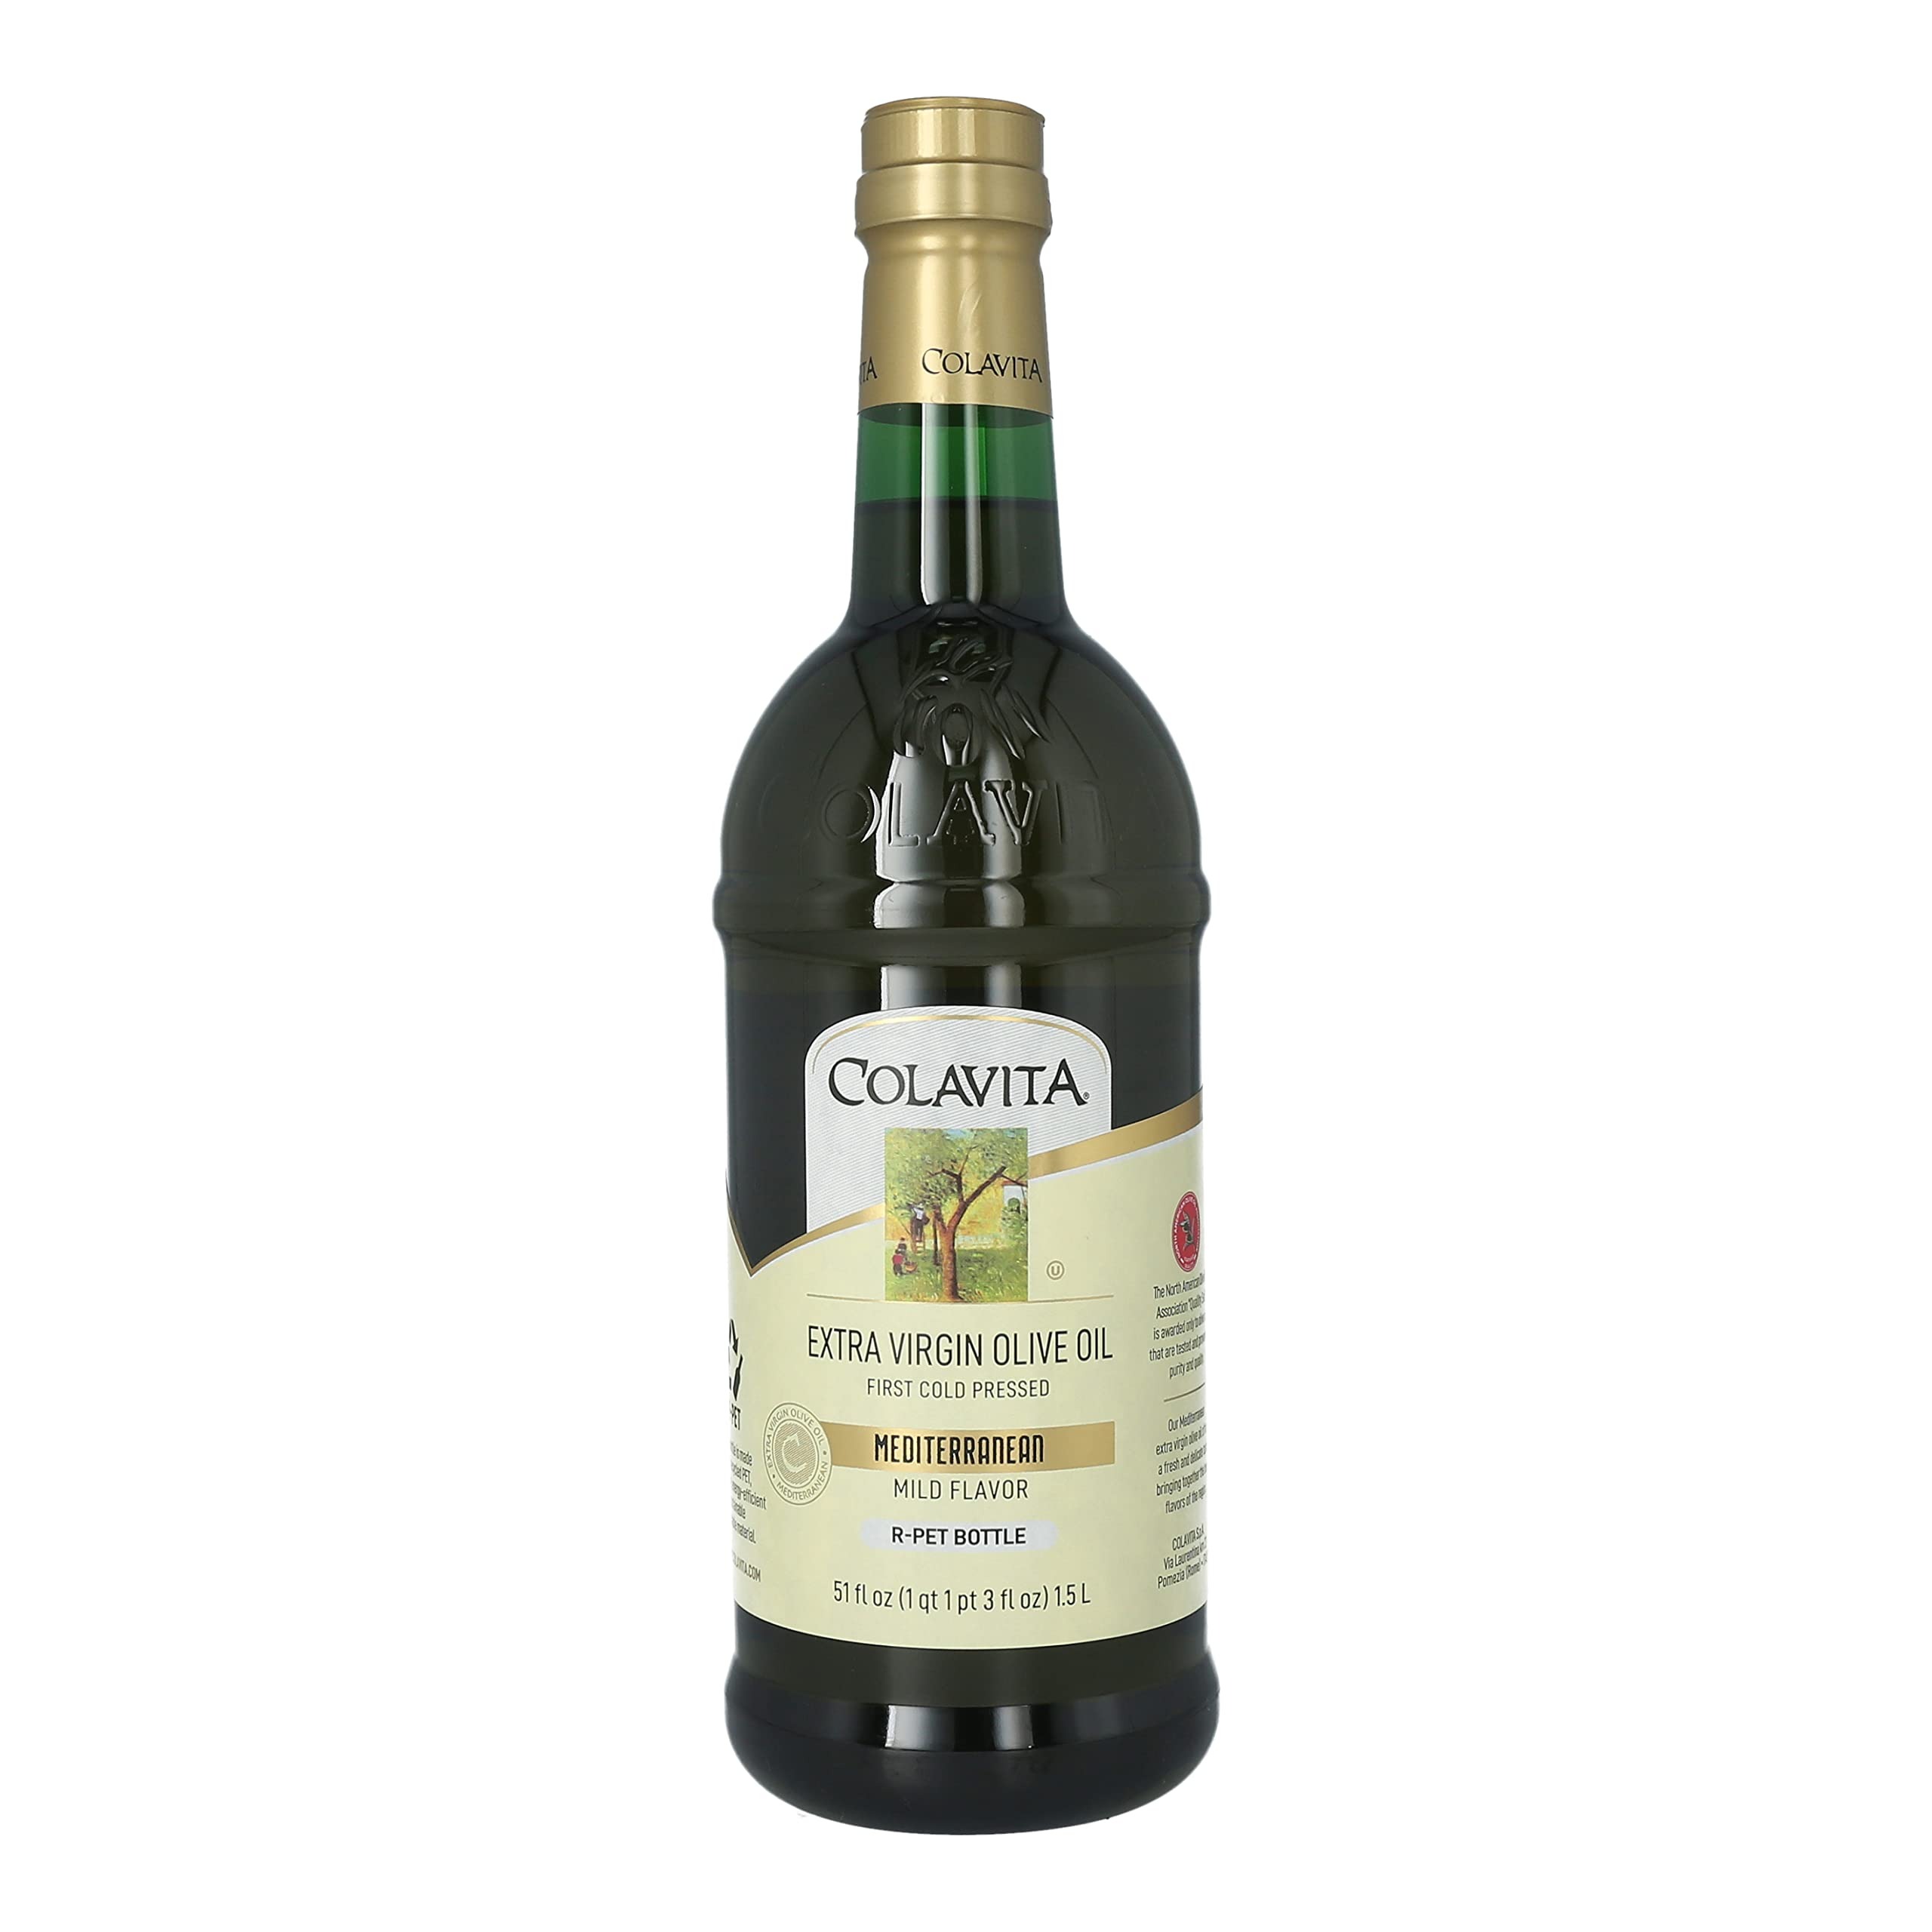
Item Name: Colavita World Selection EVOO - Mediterranean Extra Virgin Olive Oil
Bullet Point: Colavita Mediterranean Extra Virgin Olive Oil is a full-bodied olive oil with a mild flavor and smooth, velvety texture. It's perfect for all culinary applications.
Value: 51.0
Unit: Fl Oz

Price: 15.08